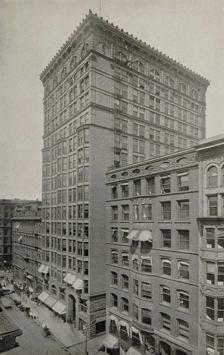
Building: Unity Building (Chicago)
Country: United States of America
Year built: 1892
Former skyscraper in Chicago, Illinois, US Unity Building, 1902 The Unity Building in Chicago , Illinois , at 127 North Dearborn Street in the Chicago Loop, was a 17-story building that was once the tallest skyscraper in Chicago. Gustave Loehr had an office in this building, and it was in his office that Rotary Club of Chicago, held its first club meeting, on February 23, 1905. The Unity Building was built between 1890 and 1892 by John Peter Altgeld , who became the 20th Governor of Illinois. It was demolished in 1989. References